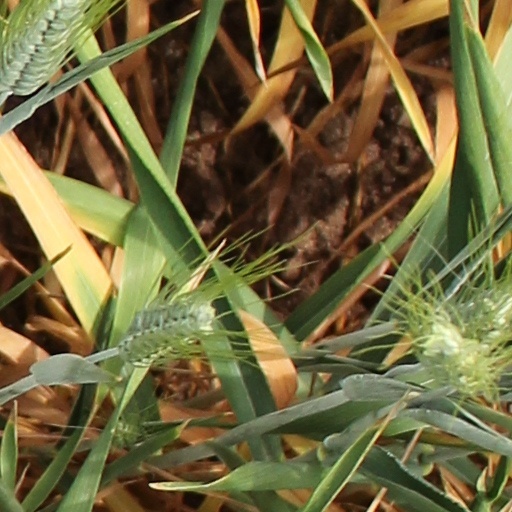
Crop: wheat